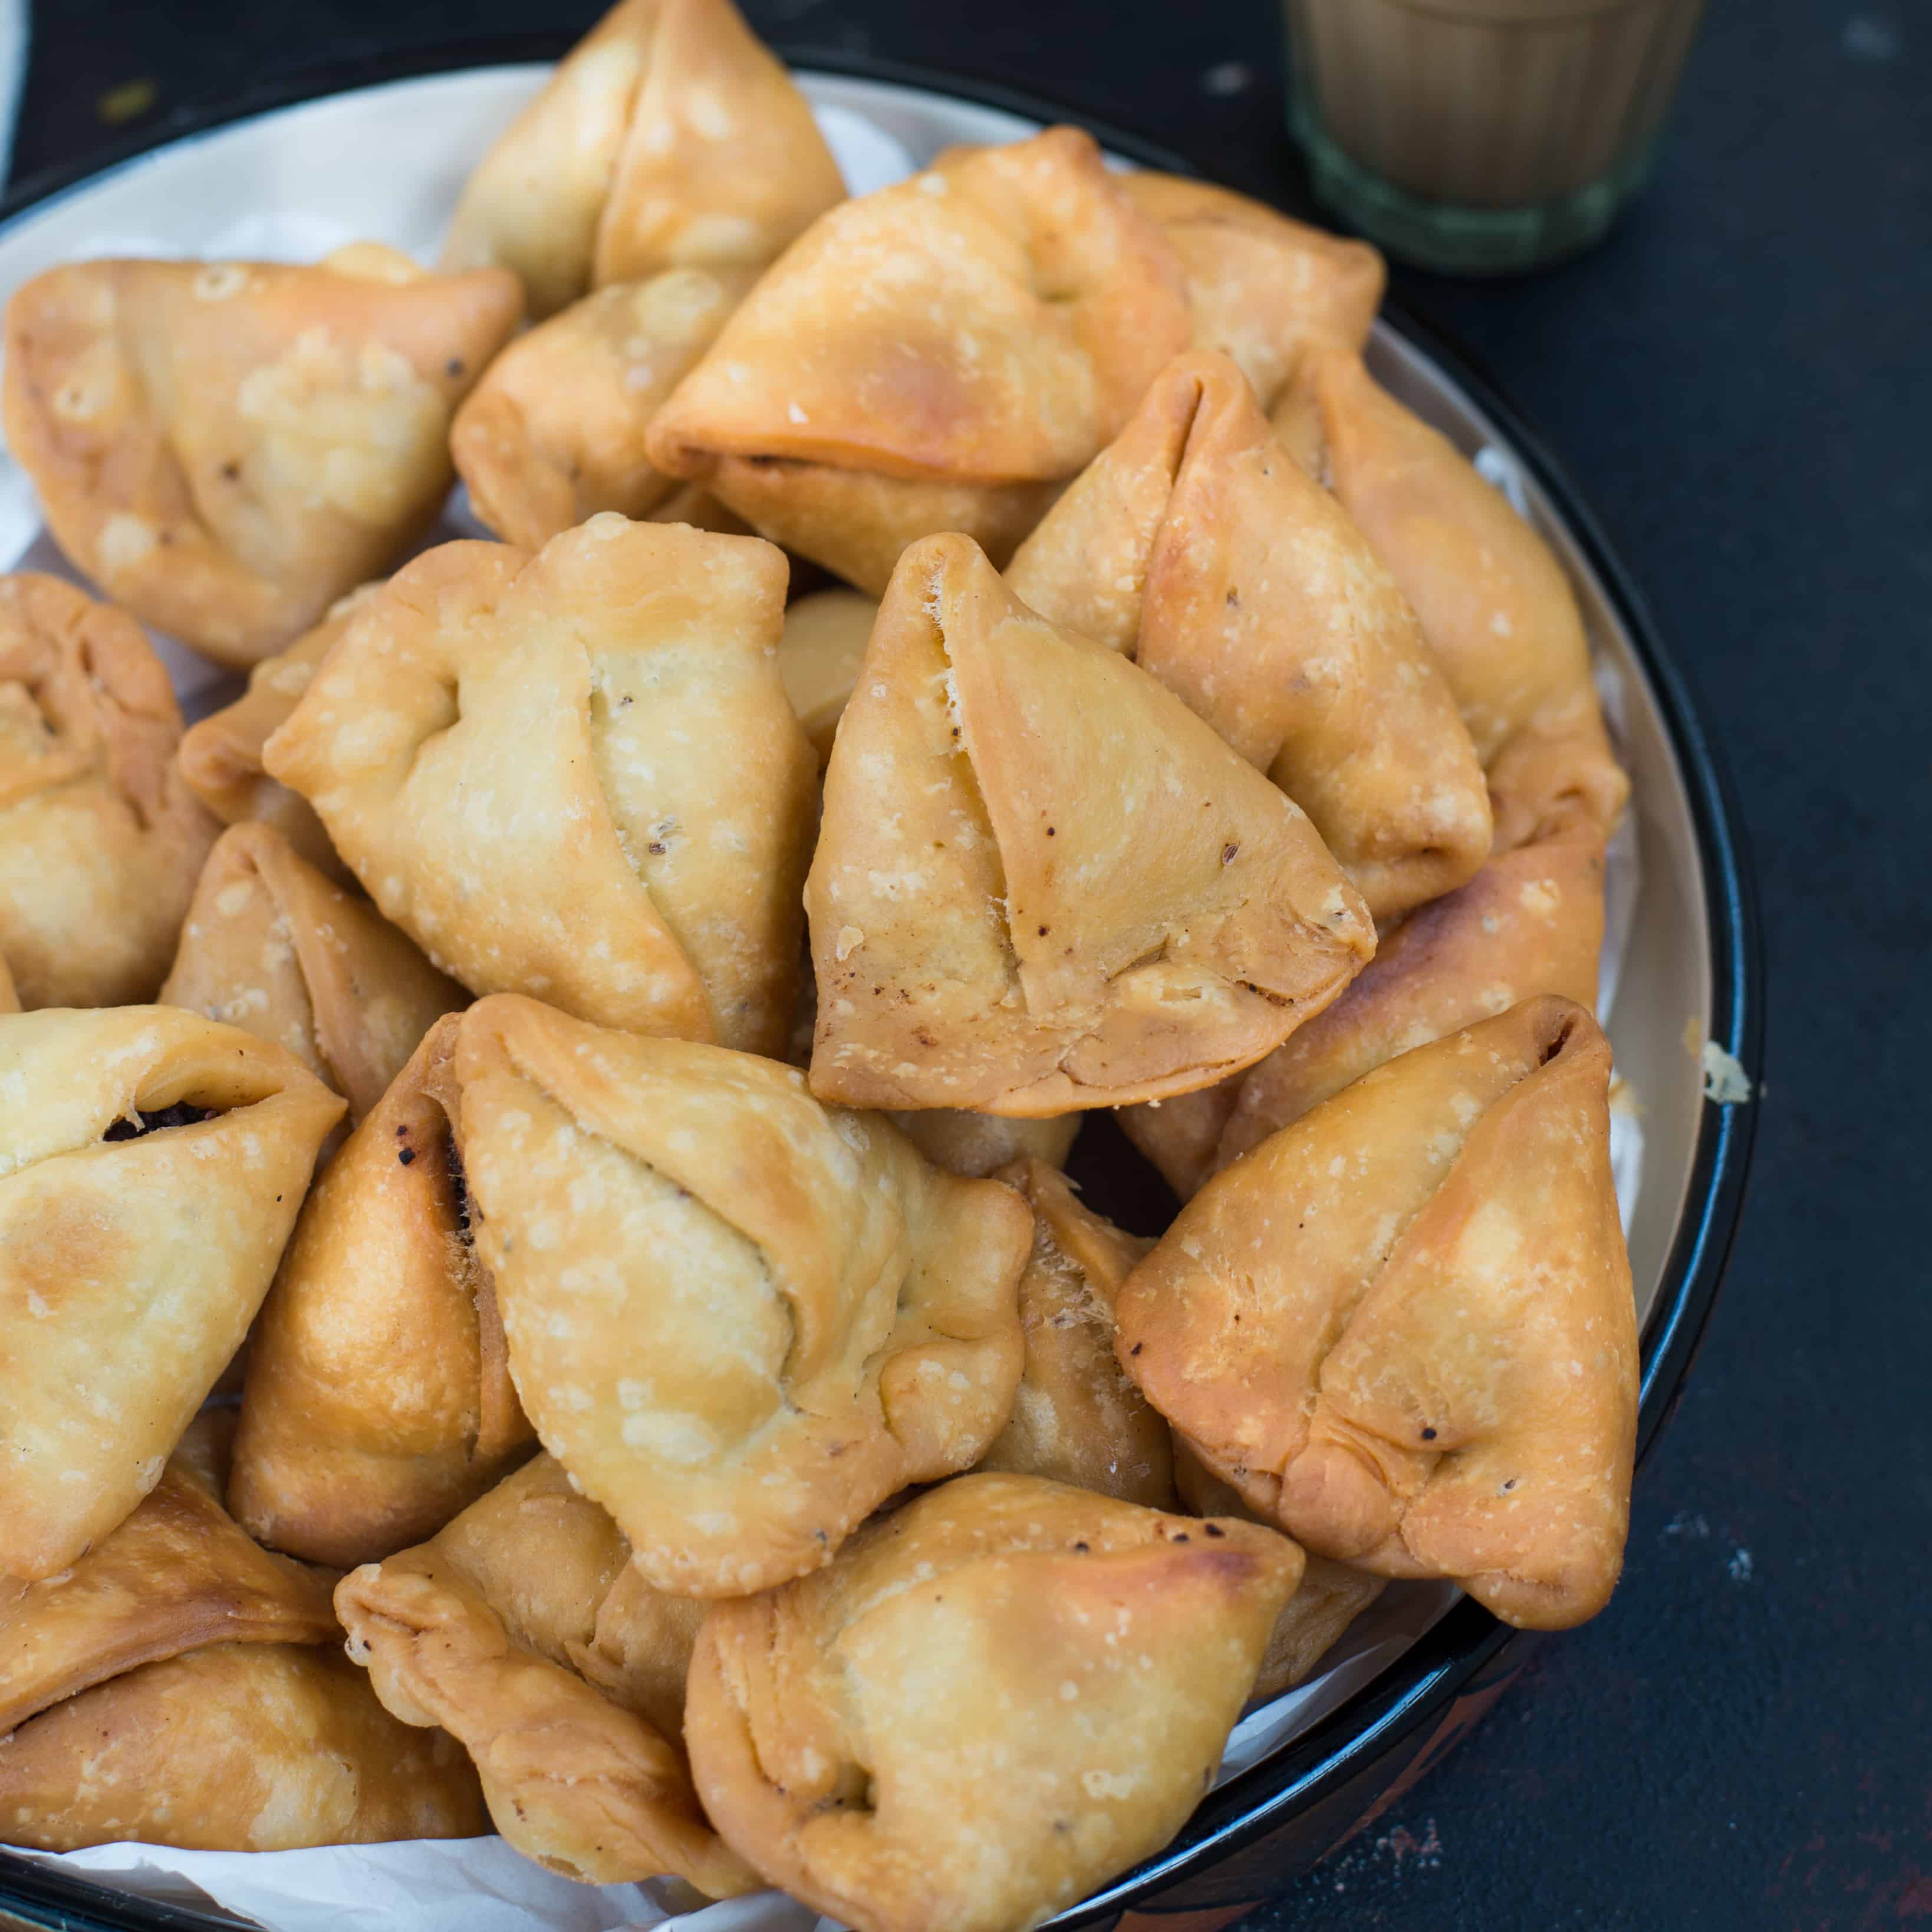
Dish: samosa